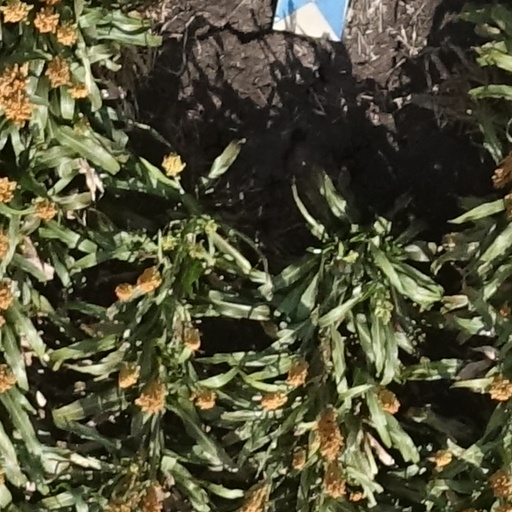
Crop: sorghum